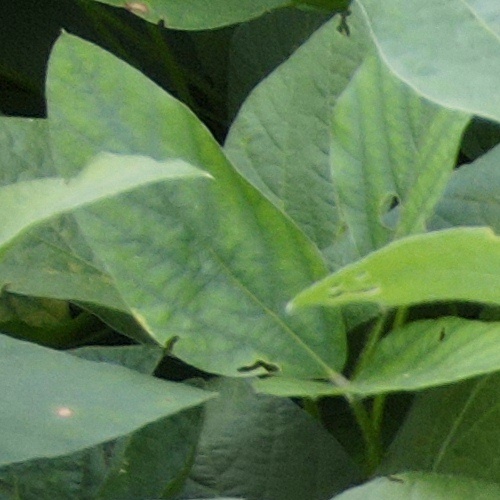
Label: Caterpillar